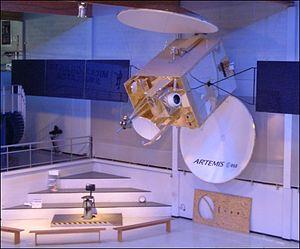
Artemis est un satellite de télécommunications expérimental de l'Agence spatiale européenne conçu en collaboration avec le Japon et lancé en 2001.